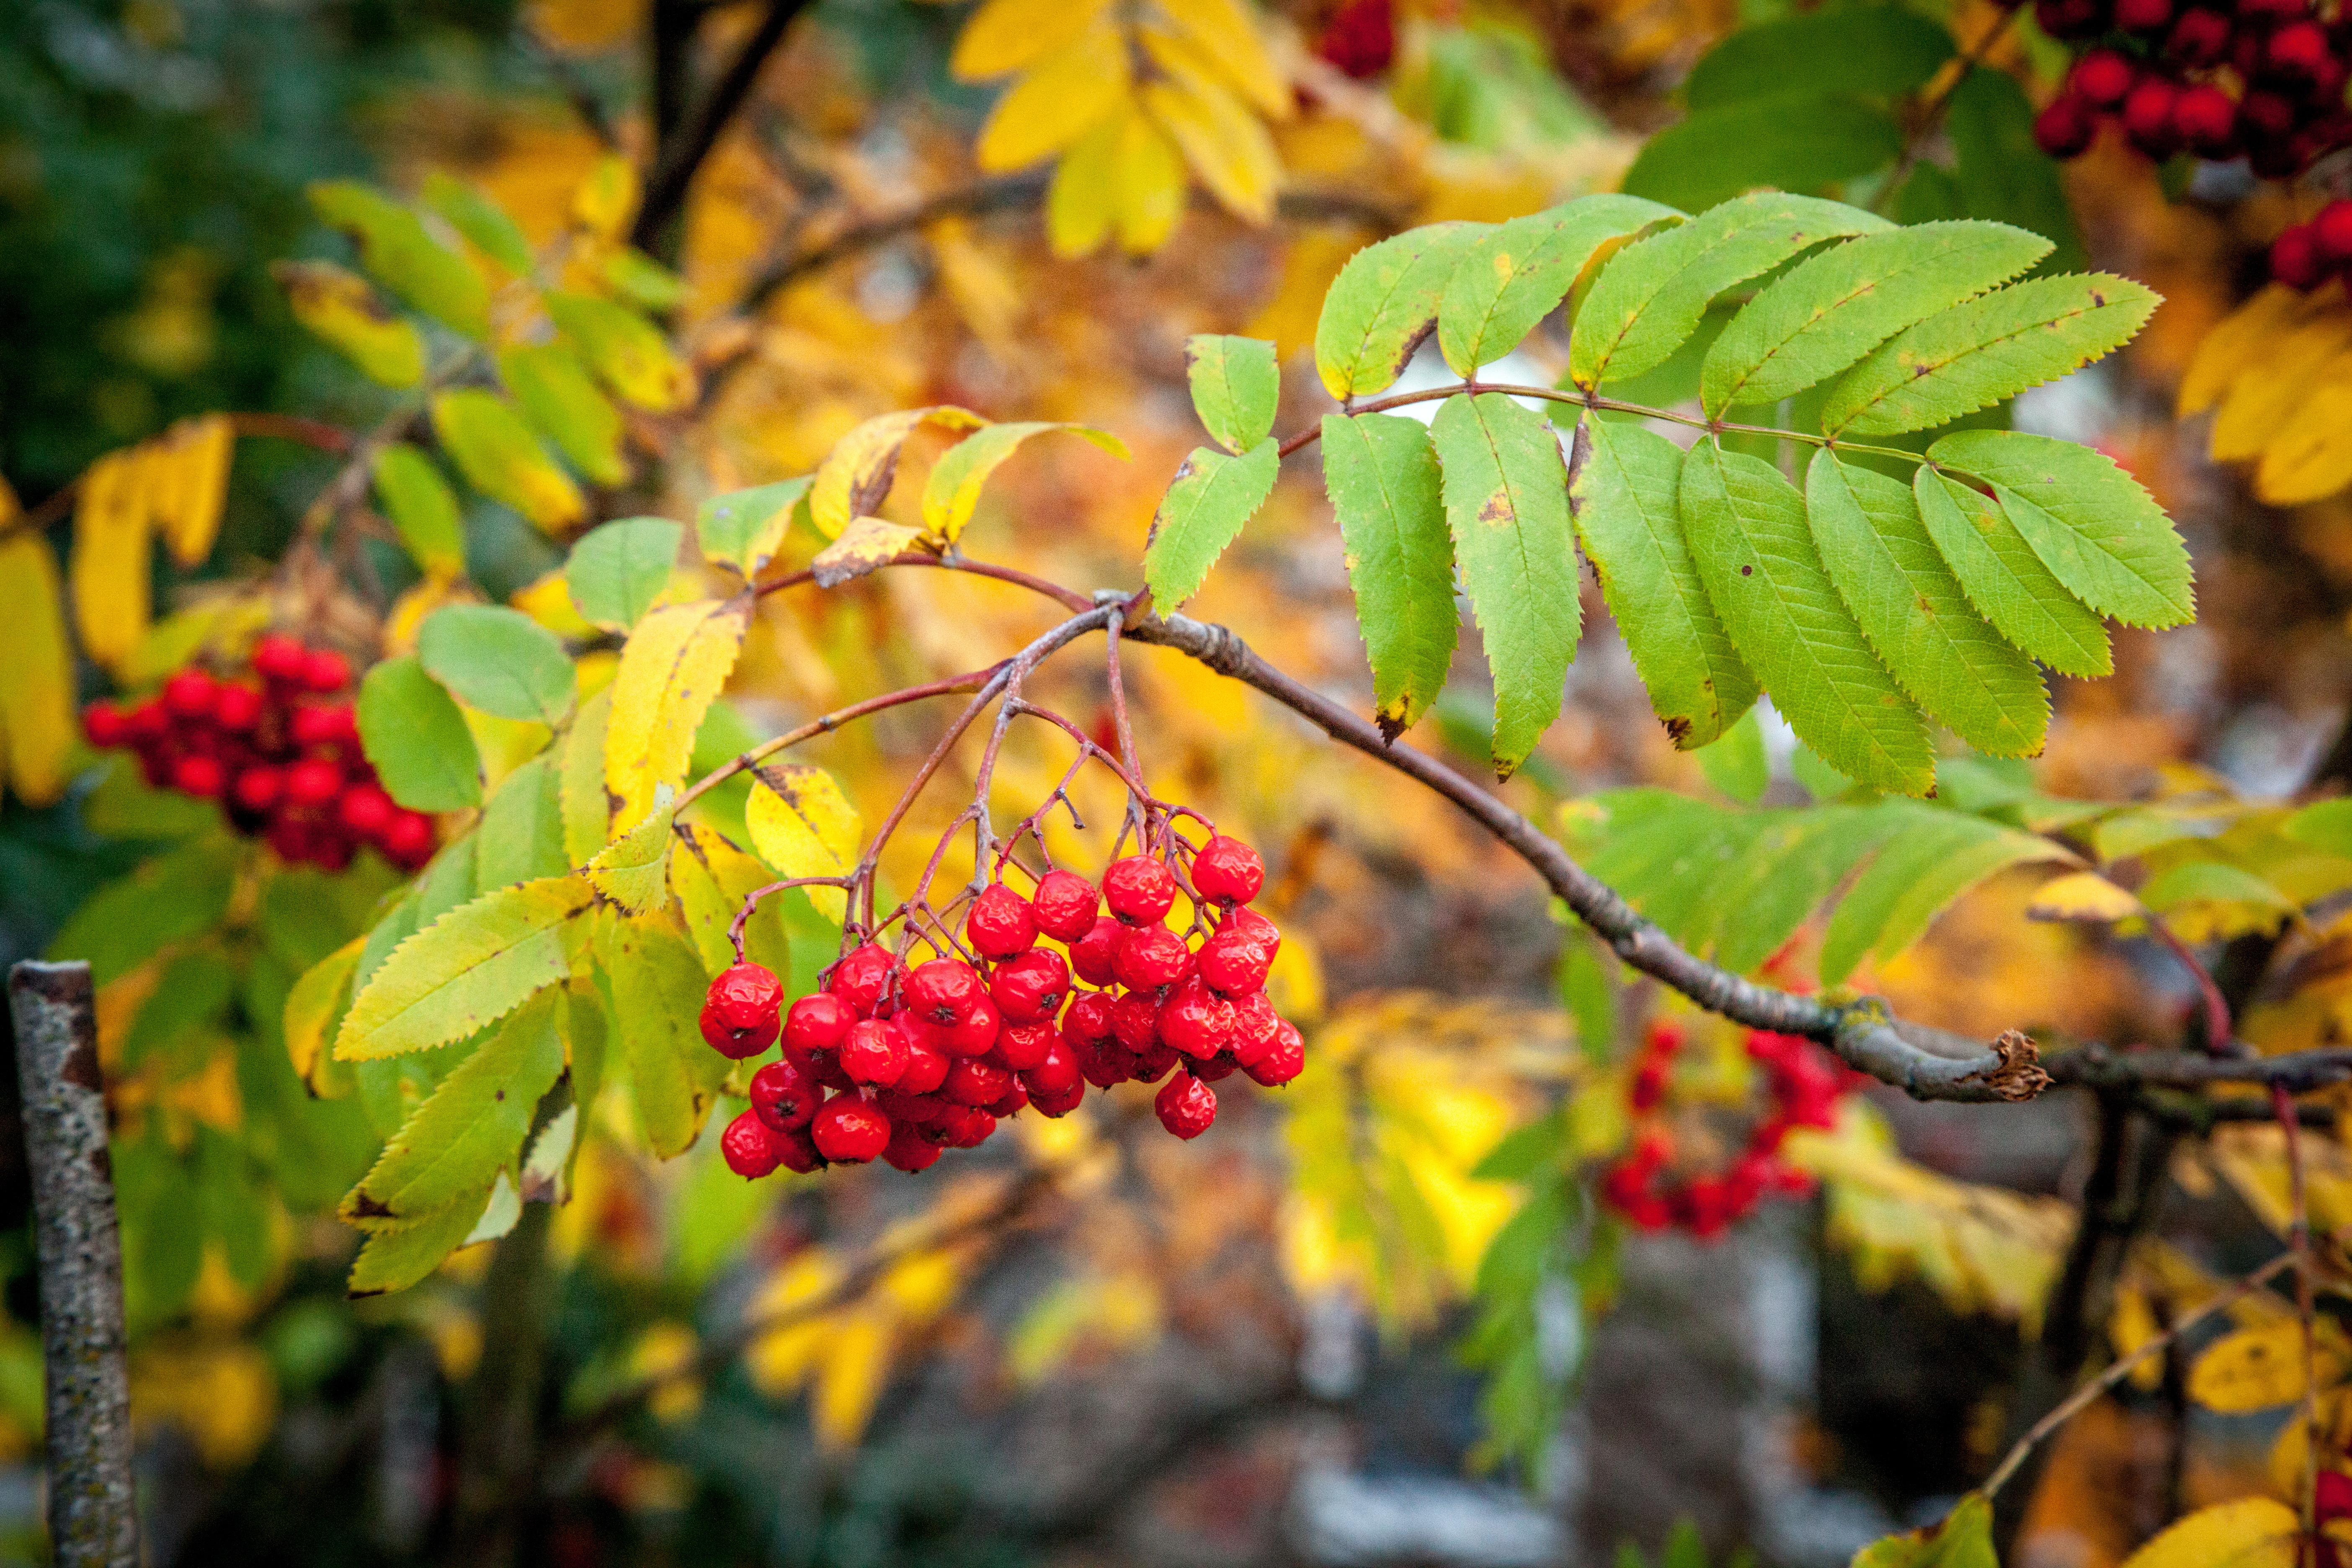
tree, nature, branch, bokeh, plant, bunch, fruit, berry, sunlight, leaf, fall, flower, rustic, orange, food, green, red, harvest, produce, natural, evergreen, autumn, botany, healthy, flora, season, leaves, berries, shrub, branches, deciduous, beautiful, colored, rowan, organic, harvested, rowanberry, flowering plant, shades of re, woody plant, land plant